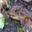
Label: frog